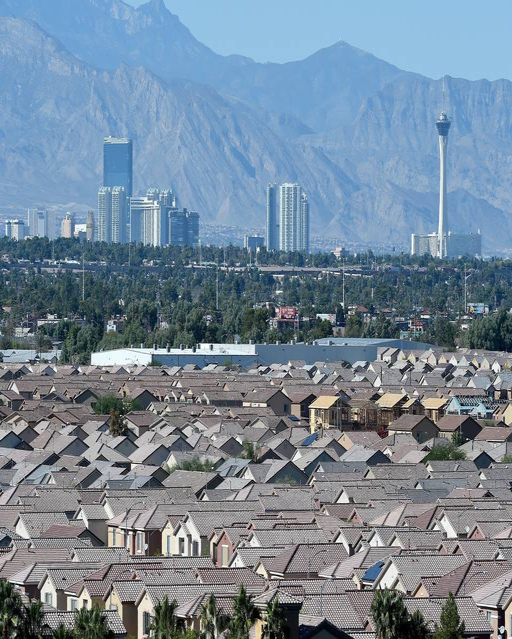
filming location is among the cities that have been able to meet rising demand for housing , according to the study .